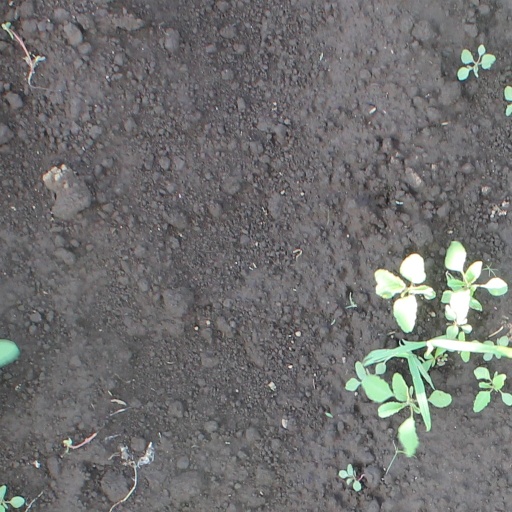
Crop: soybean